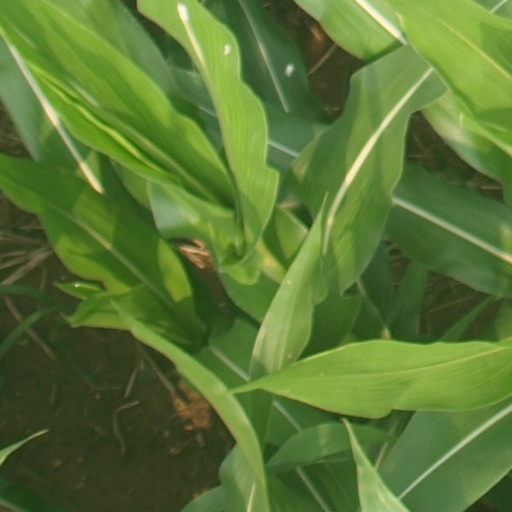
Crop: maize; corn